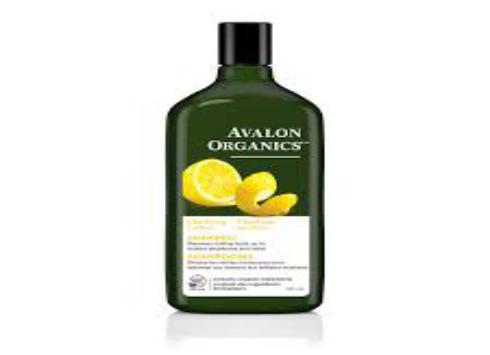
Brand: Avalon Organic Botanicals
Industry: Necessities